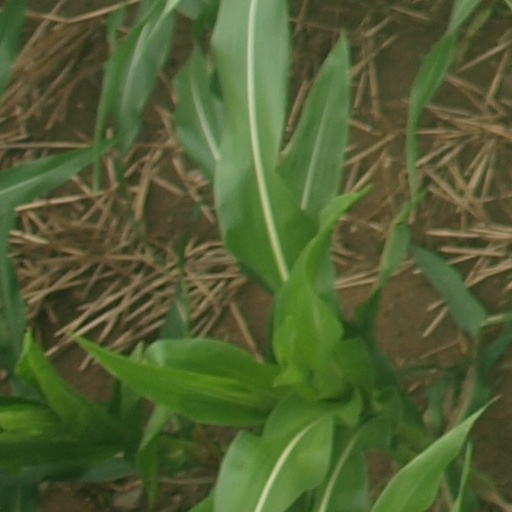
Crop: maize; corn